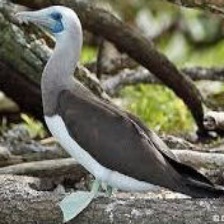
Species: ABBOTTS BOOBY
Scientific name: PAPASULA ABBOTTI